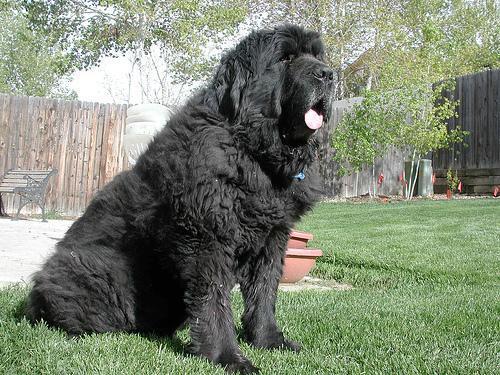
Newfoundland